Red: The Dark Side

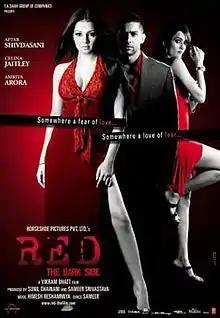
Movie poster

Red: The Dark Side is a 2007 Indian Hindi-language romantic thriller film directed by Vikram Bhatt. It stars Aftab Shivdasani, Celina Jaitly, Amrita Arora and Sushant Singh in the pivotal roles.